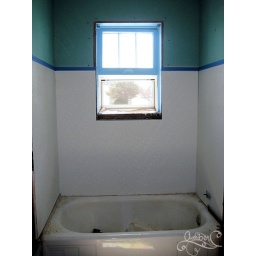
At least the tub surround is up.....though there is no toilet or sink in our one bathroom in the house.